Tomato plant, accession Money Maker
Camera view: vertical (180 deg); turntable rotation: 120 degrees
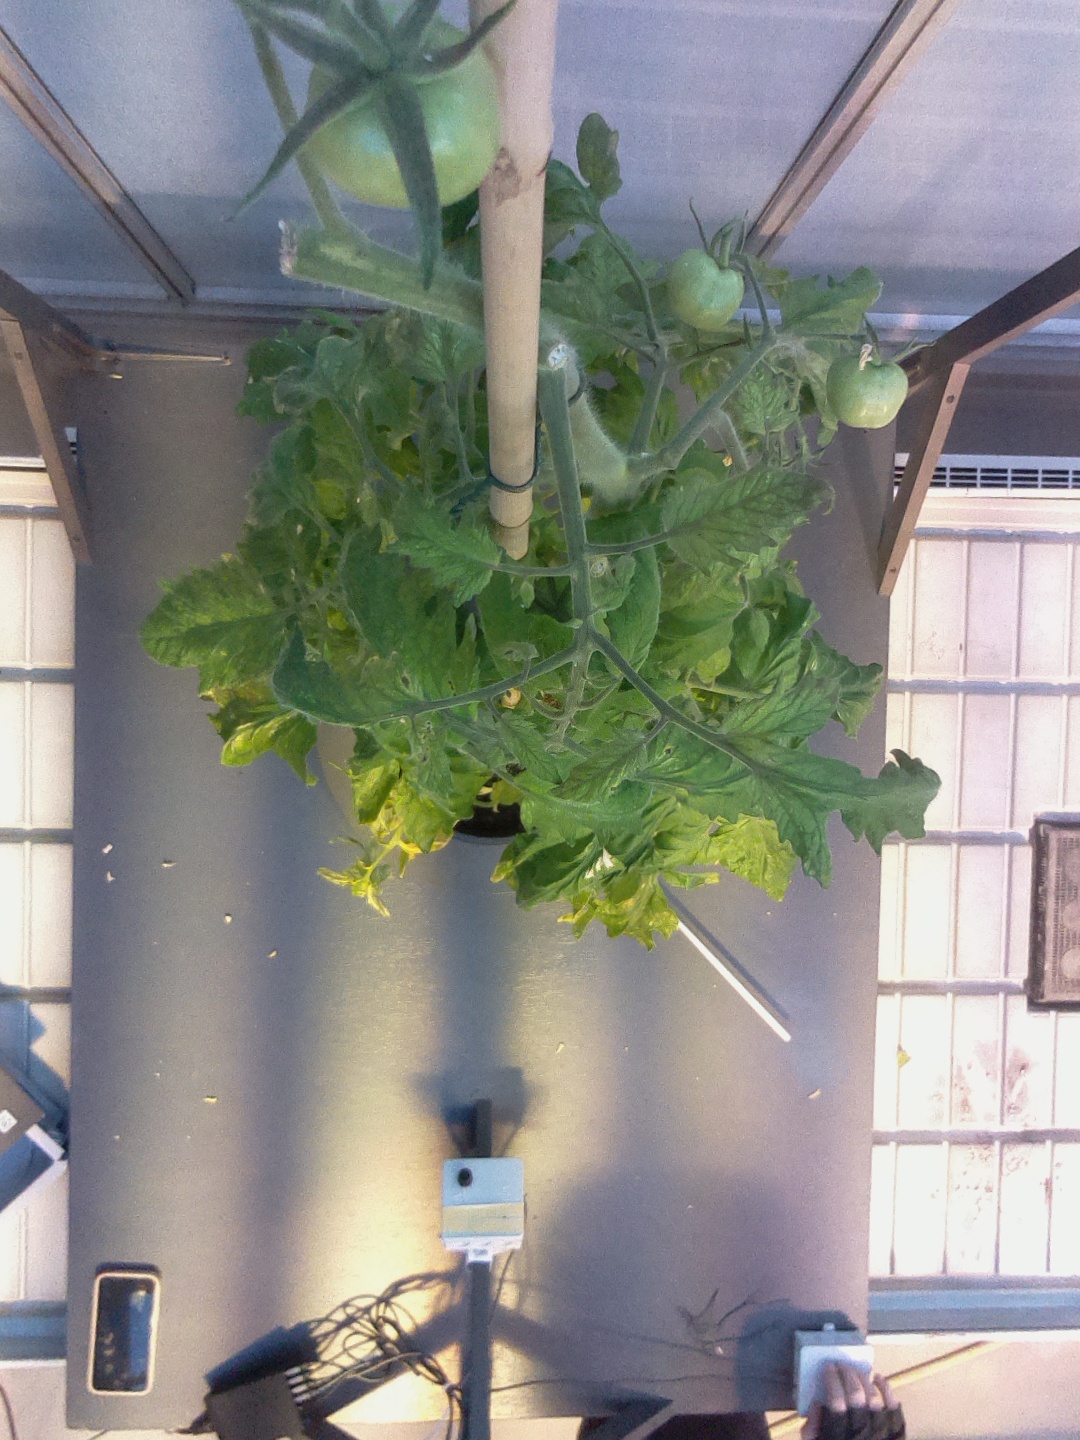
BBCH growth stage 78: 80% -90% of final fruit size